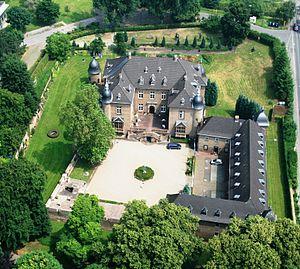
La famille von Wolff-Metternich est une famille de la noblesse ancienne de Rhénanie, qui descend des seigneurs Wolff von Gudenberg, originaires de la Hesse du Nord.